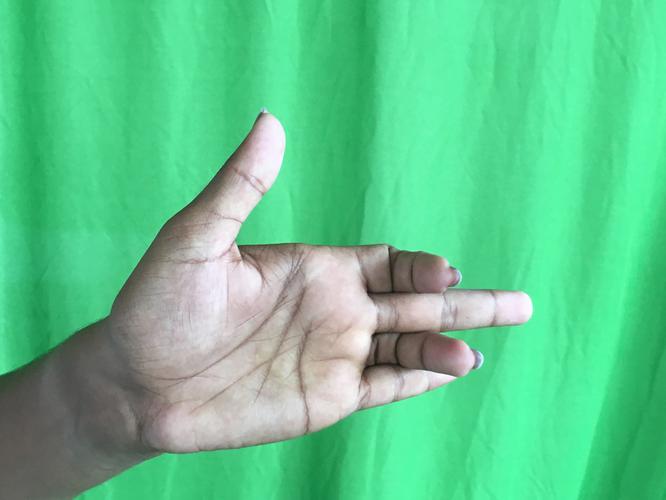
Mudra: Shukatundam
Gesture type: single_hand